Battle of Oudenarde

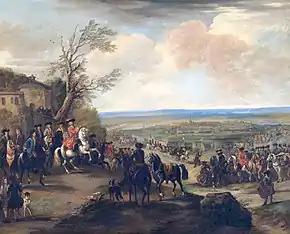
"The Duke of Marlborough at the Battle of Oudenaarde", by John Wootton.

Burgundy, making another mistake, decided to launch an attack, over protests by Vendôme. The French right wing began to attack the Allied positions near Eine, while the left wing, for unknown reasons, remained stationary near Huise. A very strong position was held by the Allied left wing. Twenty-eight cavalry squadrons protected the right flank of Cadogan's infantry, which would receive the attack, which proceeded at about 4:00 p.m.. Burgundy ordered the assault, which landed on Prussian cavalry squadrons under Dubislav Gneomar von Natzmer. Although intense fighting ensued, the attack was dispersed. Then, Vendôme made a dubious tactical decision to personally lead an attack of twelve infantry regiments, fighting hand-to-hand with a half-pike. This meant that while one commander (Burgundy) was in his headquarters with no view of the ongoing battle, the other commander was personally fighting in the field, with no possibility of directing his men. Most historians agree that had the French left wing attacked the weakened Allied right wing, it would have been forced to retreat. Vendôme realized this, asking Burgundy for permission to attack with the left wing. Burgundy sent back a messenger with a message of refusal but the messenger failed to deliver the message. The situation worsened with Vendôme believing that support would arrive for his troops, who were lengthening their line of battle and threatening to envelop the Allied left flank. As French infantry regiments approached, they lengthened the Allied line but too slowly and not great enough in extent to prevent the French from threatening the Allied positions.